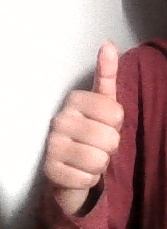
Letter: aleff